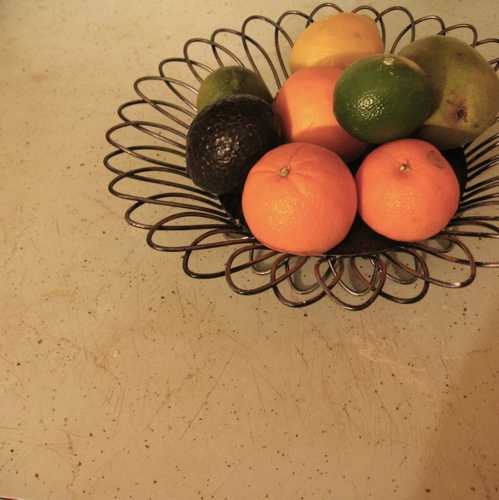
Label: Orange